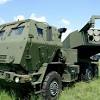
Label: Self Propelled Artillery